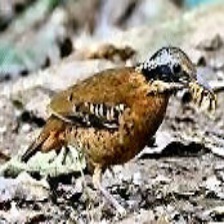
Species: EARED PITA
Scientific name: HYDRORNIS PHAYREI